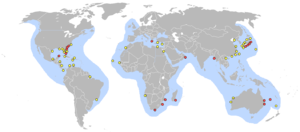
Lieux de pontes de tortues caouannes
La Caouanne, est une tortue de mer que l’on retrouve dans les océans du monde entier. C’est un reptile marin qui appartient à la famille des Cheloniidae. La caouanne mesure en moyenne 90 cm de long quand elle a atteint sa taille adulte, bien que des spécimens dépassant les 270 cm aient été découverts. La tortue caouanne adulte pèse approximativement 135 kg, les plus grands spécimens pesant plus de 454 kg. La peau varie du jaune au marron, et la carapace est brun-rougeâtre. Il n’y a pas de différences visibles entre mâles et femelles jusqu’à ce que les tortues atteignent l’âge adulte. On peut alors repérer les mâles avec leur queue plus large et leur plastron plus court que les femelles.